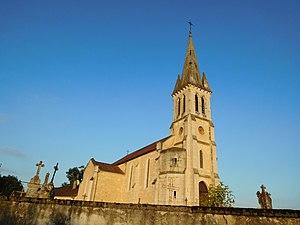
L'église Saint-Jacques de Bosset (Dordogne, France).